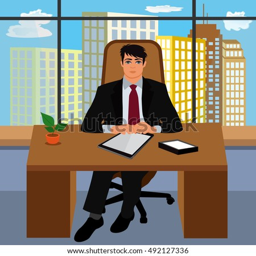
ceo sitting in the office